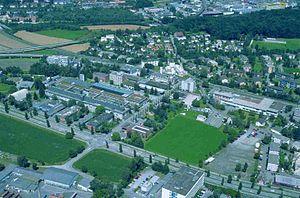
Le Laboratoire fédéral d'essai des matériaux et de recherche est une institution de recherche suisse vouée à la science appliquée des matériaux et à la technologie. En tant qu'établissement de recherche du domaine des Écoles polytechniques fédérales, il dépend du Département fédéral de l'économie, de la formation et de la recherche. Durant plus de 100 ans depuis sa création en 1880, l’Empa fut un laboratoire d'essai des matériaux traditionnel. Depuis la fin des années 1980, il s'est développé de plus en plus en un laboratoire de recherche interdisciplinaire. Dans sa communication publique, l'Empa se présente sous la dénomination « Empa, Swiss Federal Laboratories for Materials Science & Technology ».
Dübendorf est une commune suisse du canton de Zurich.